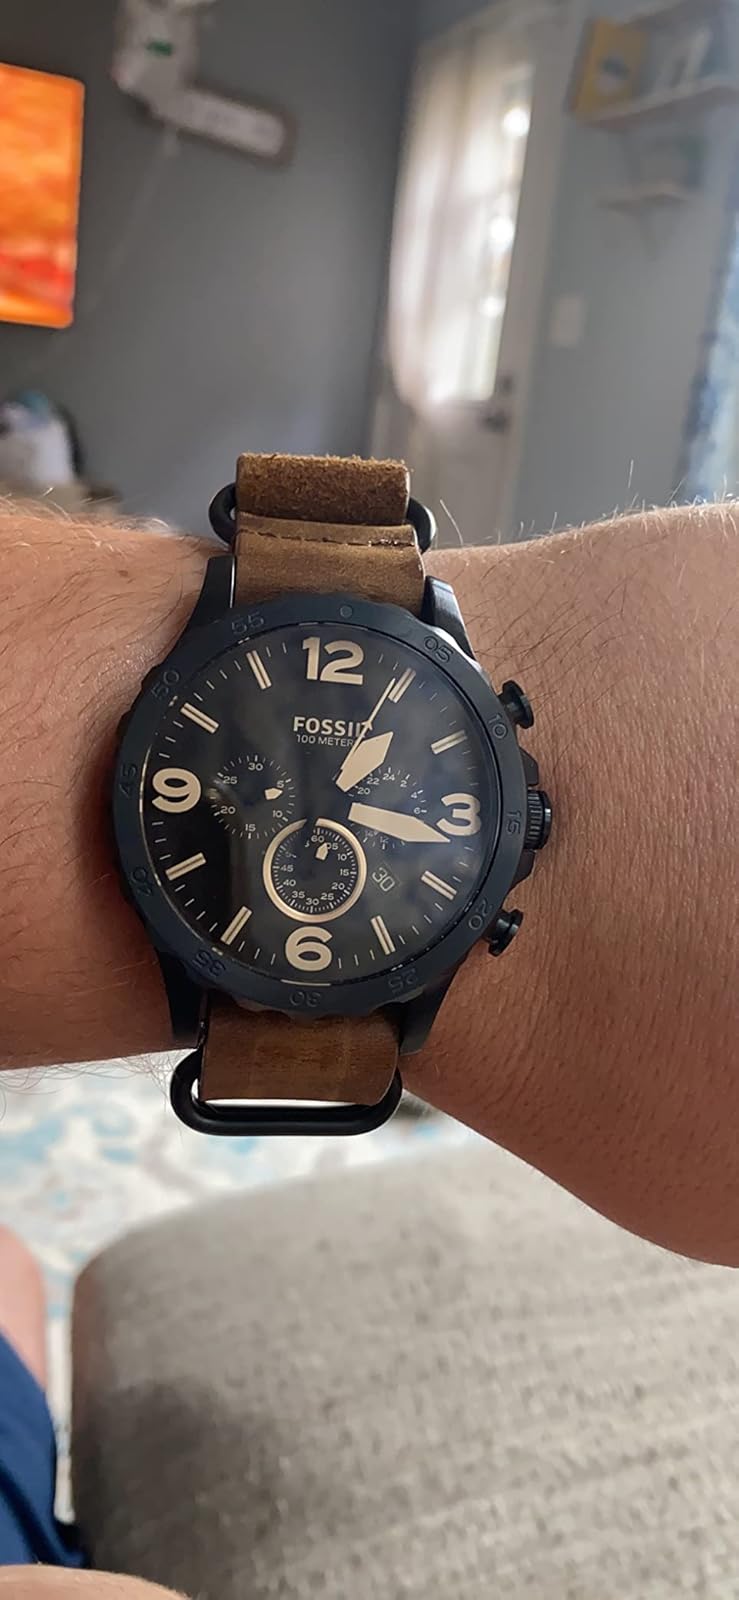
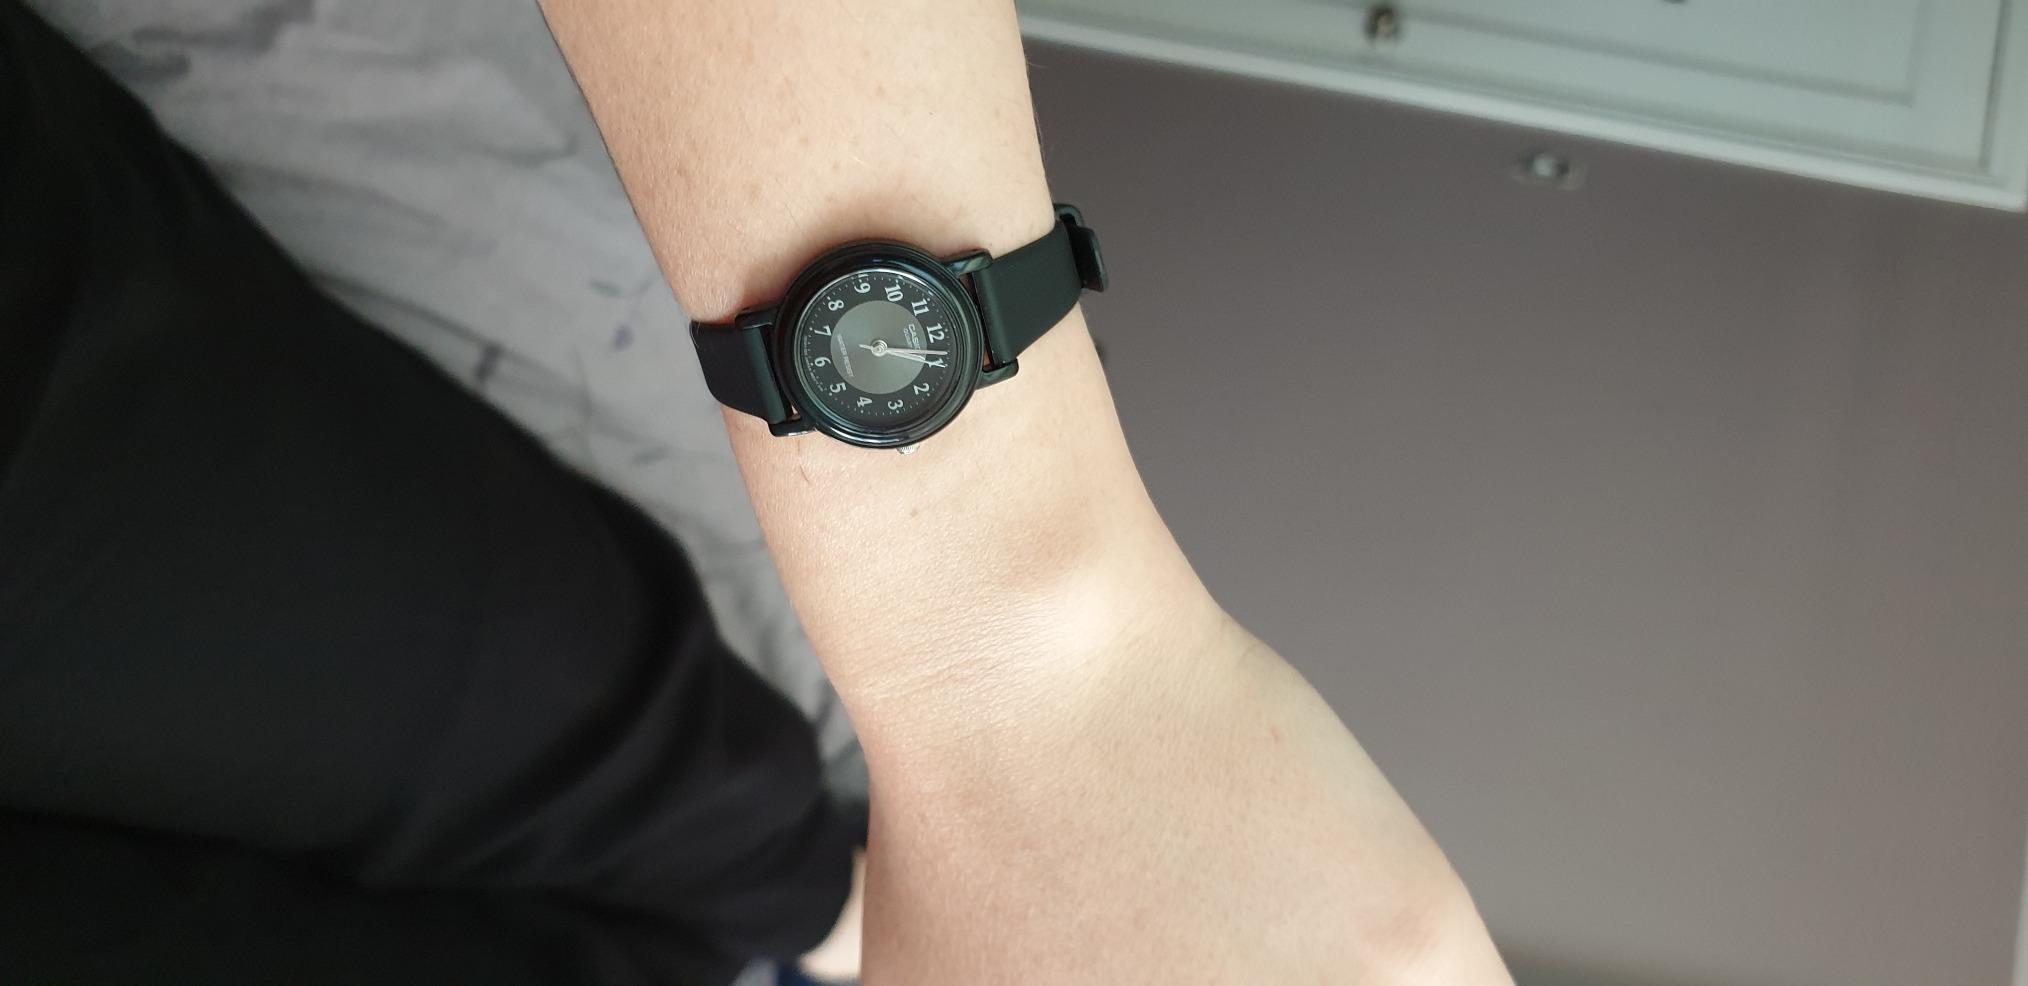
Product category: accessories_watch
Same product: no